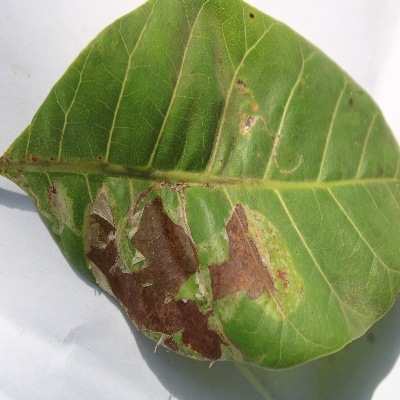
Crop: Cashew
Condition: leaf miner